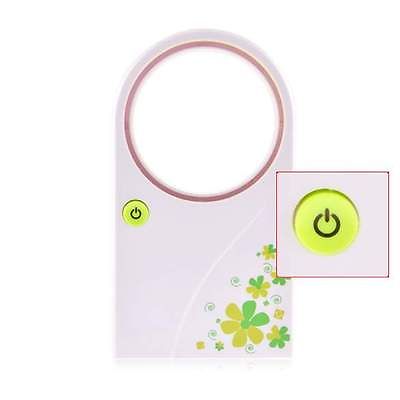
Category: fan